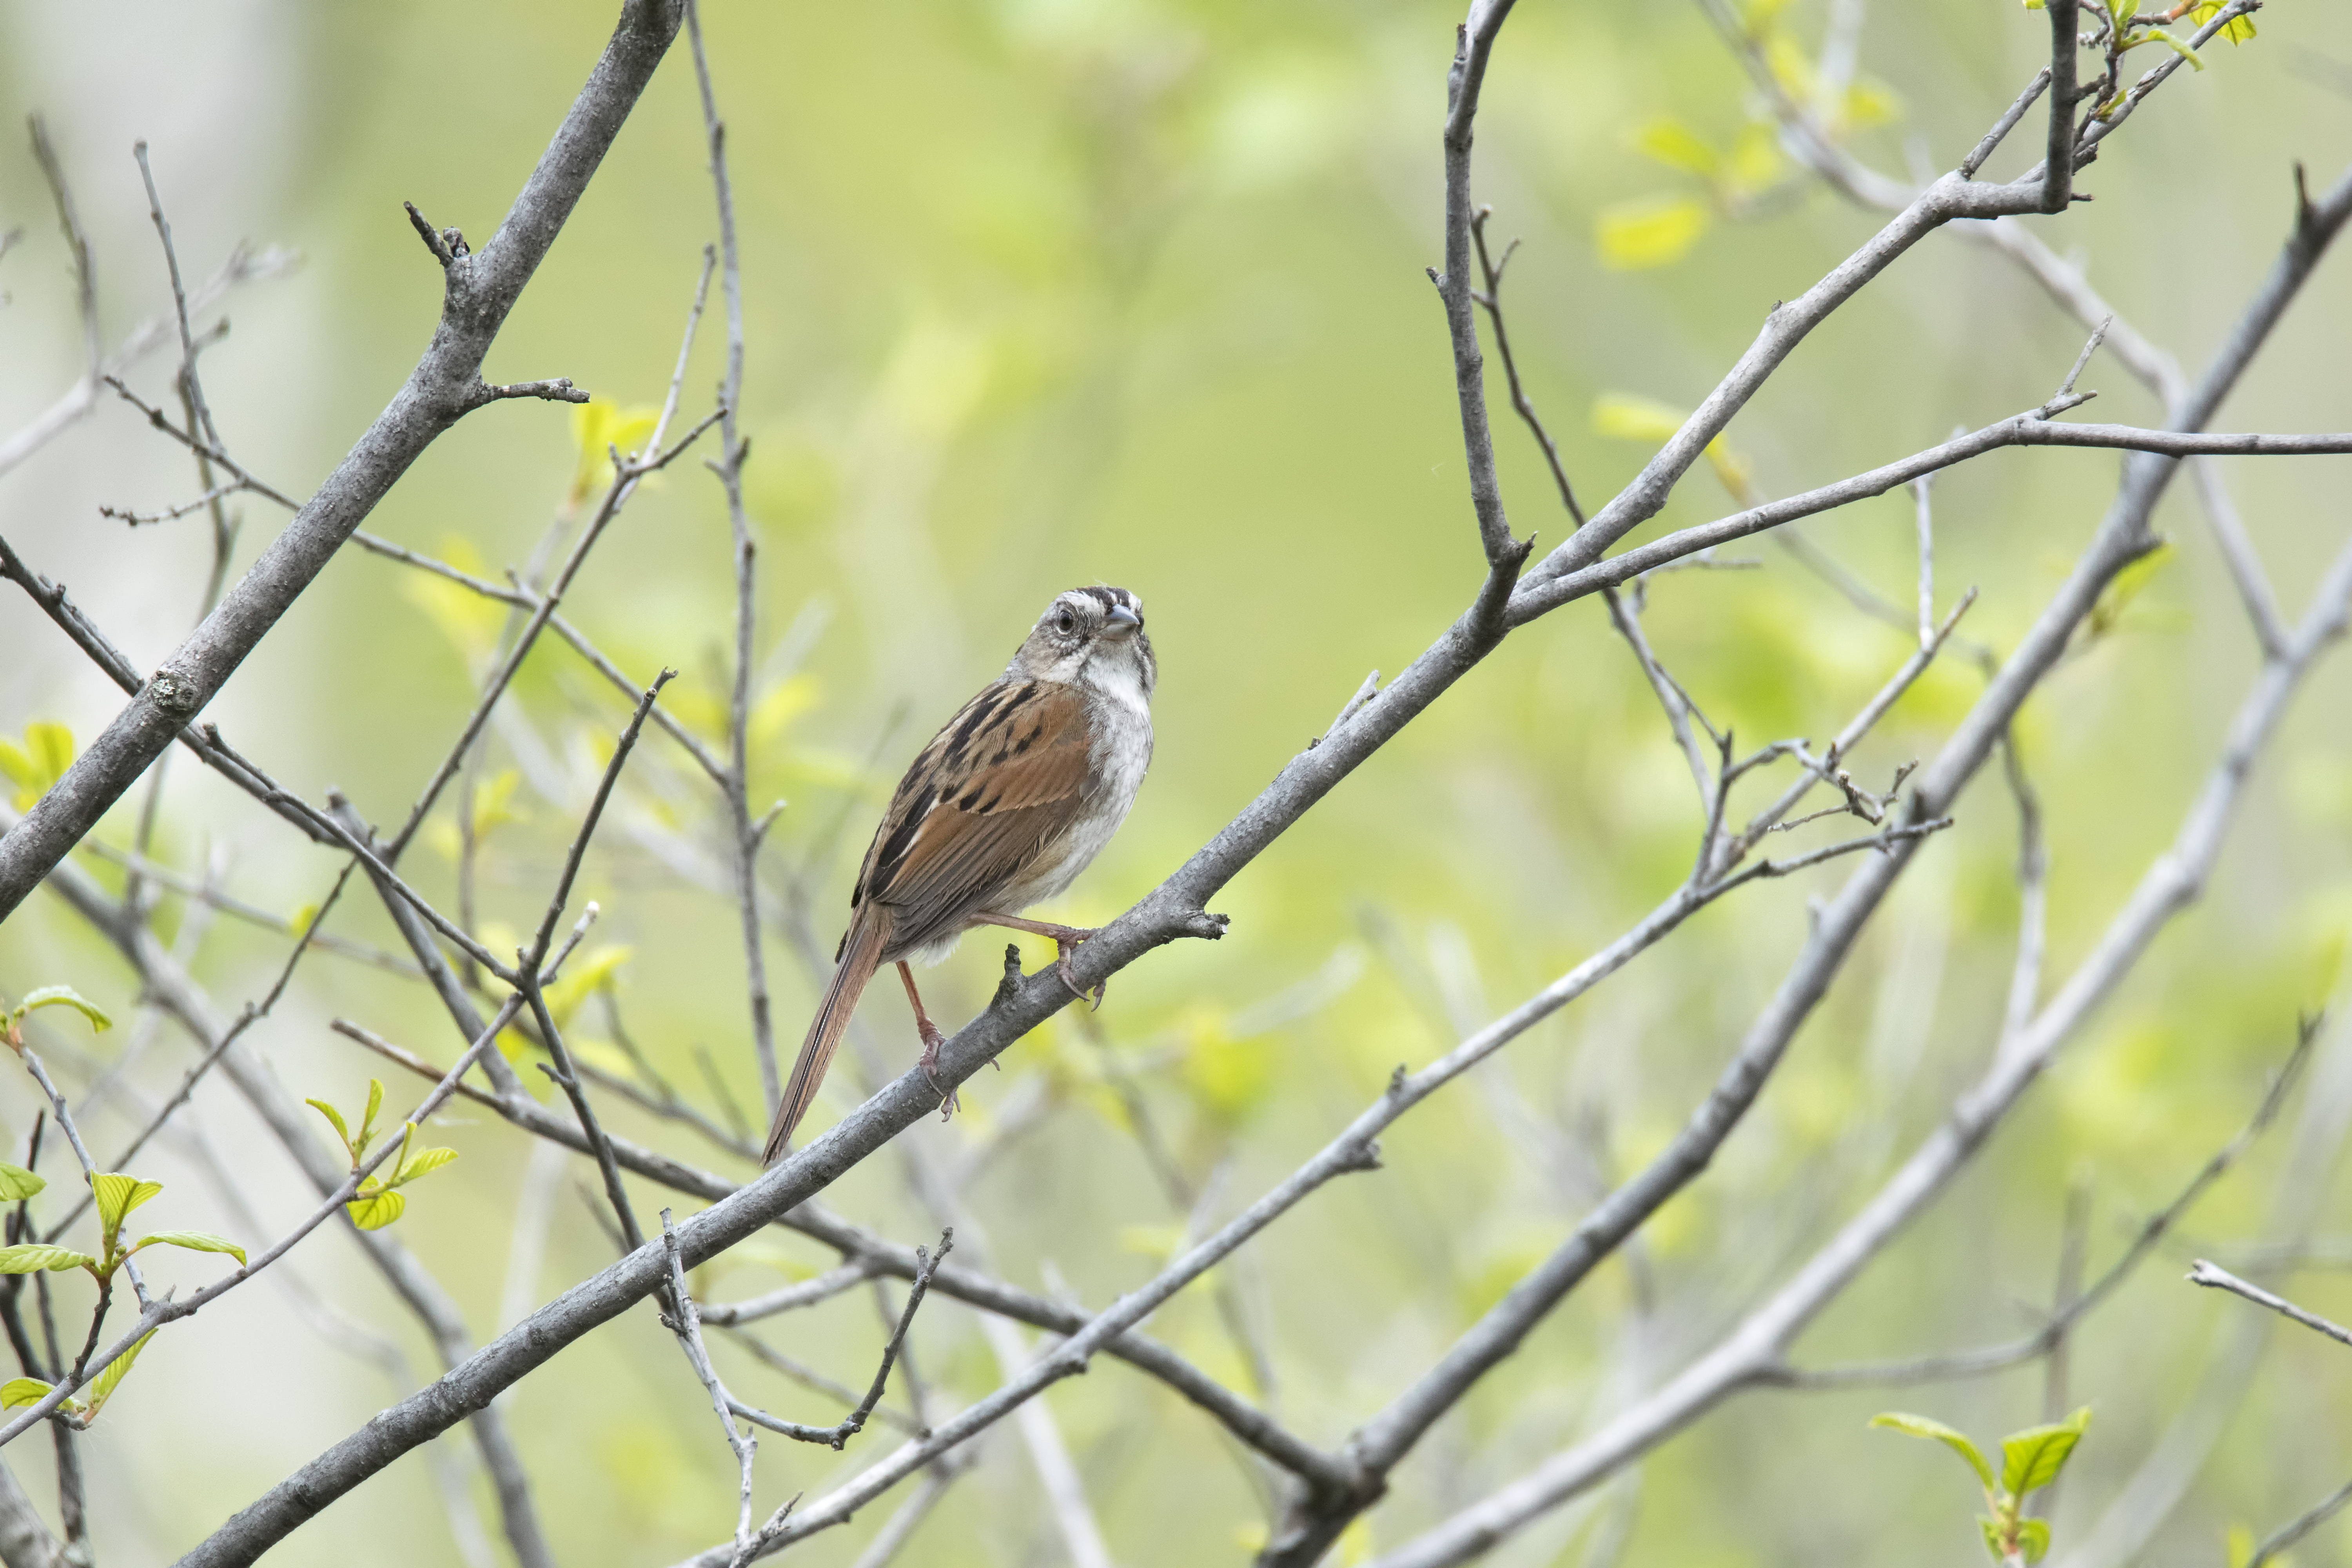
nature, swamp, branch, bird, wildlife, beak, fauna, canada, vertebrate, sparrow, des, quebec, finch, marais, sherbrooke, oiseau, bruant, old world flycatcher, perching bird